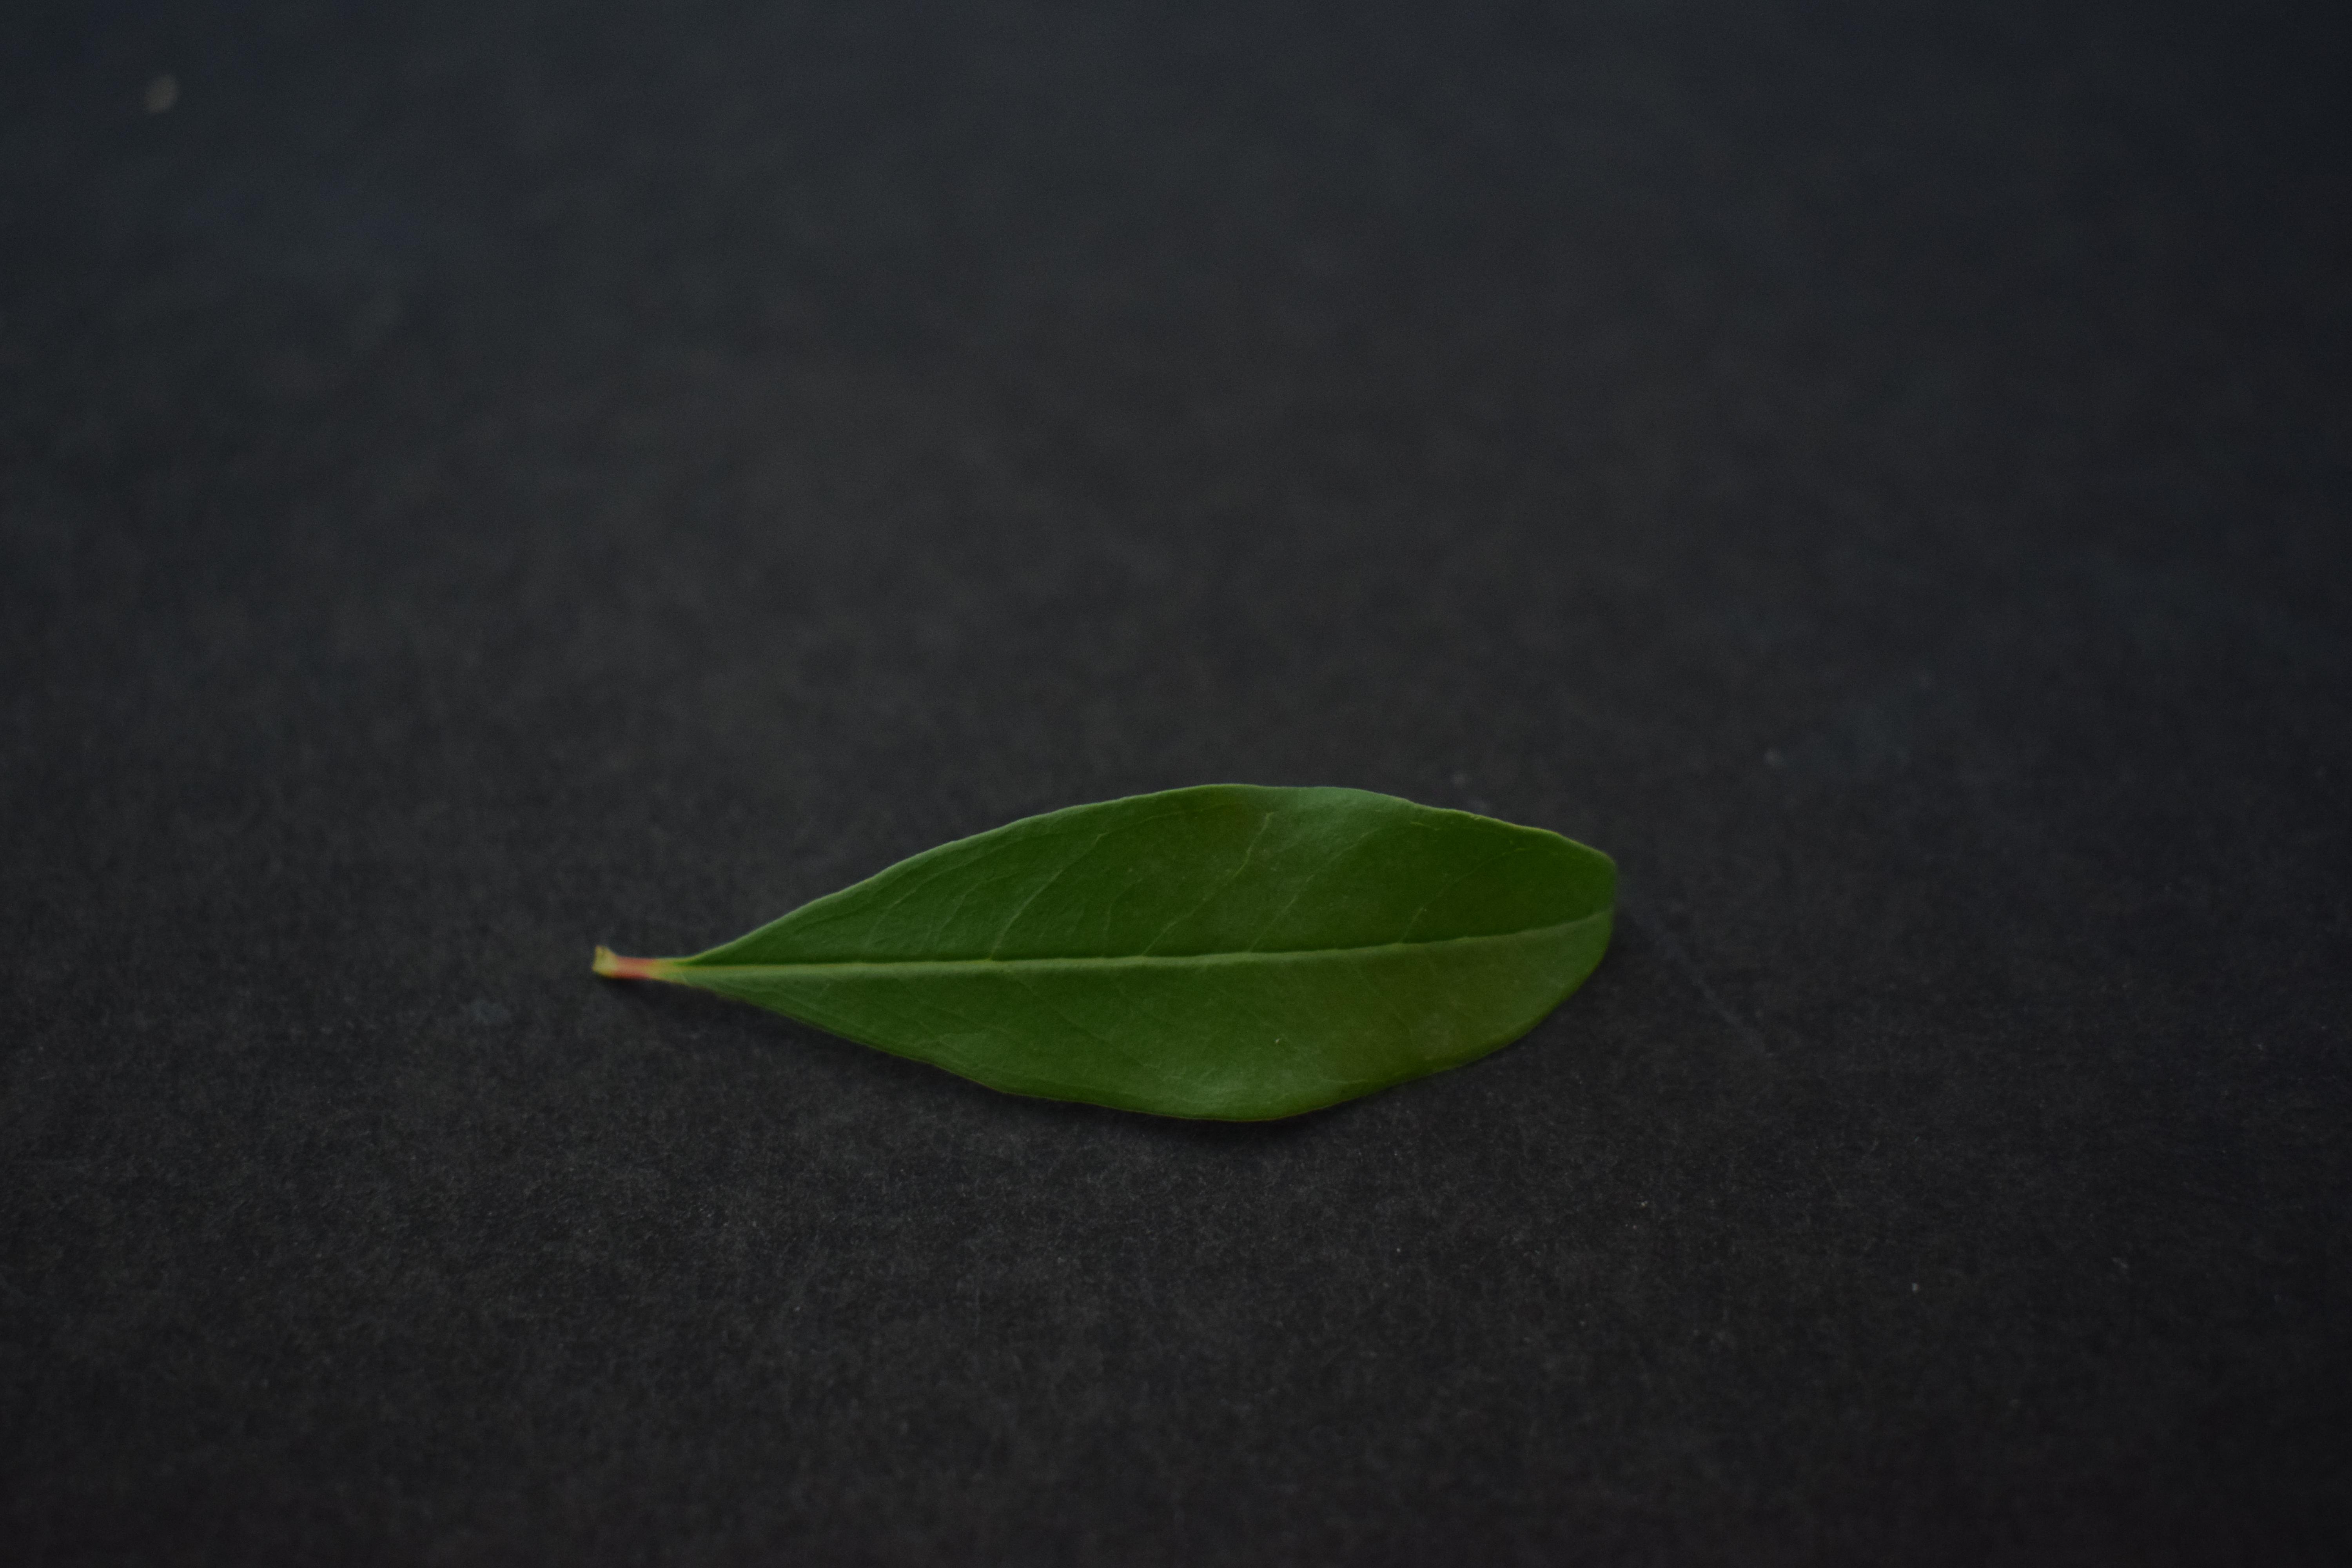
Plant species: Pomegranate